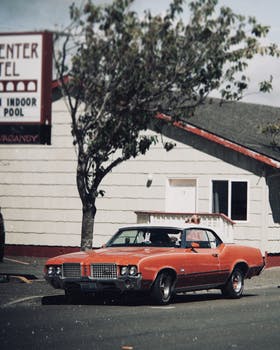
Label: No Watermark